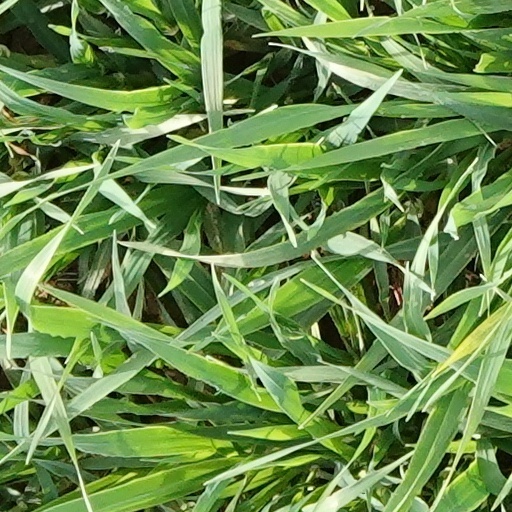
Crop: wheat